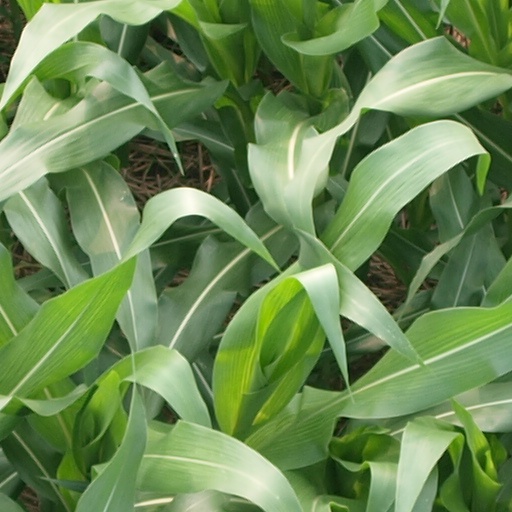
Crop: maize; corn